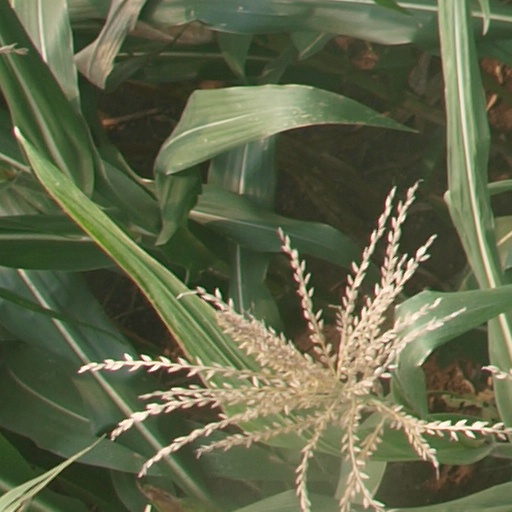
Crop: maize; corn